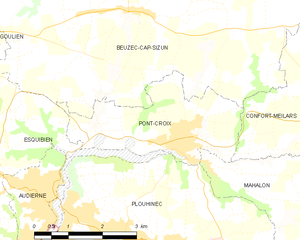
Pont-Croix [pɔ̃kʁwa] est une commune française, située dans le département du Finistère en région Bretagne.